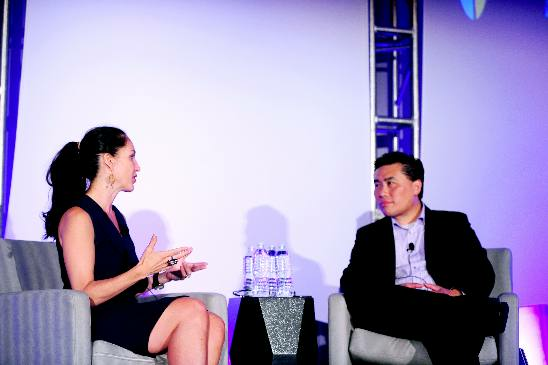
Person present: Yes